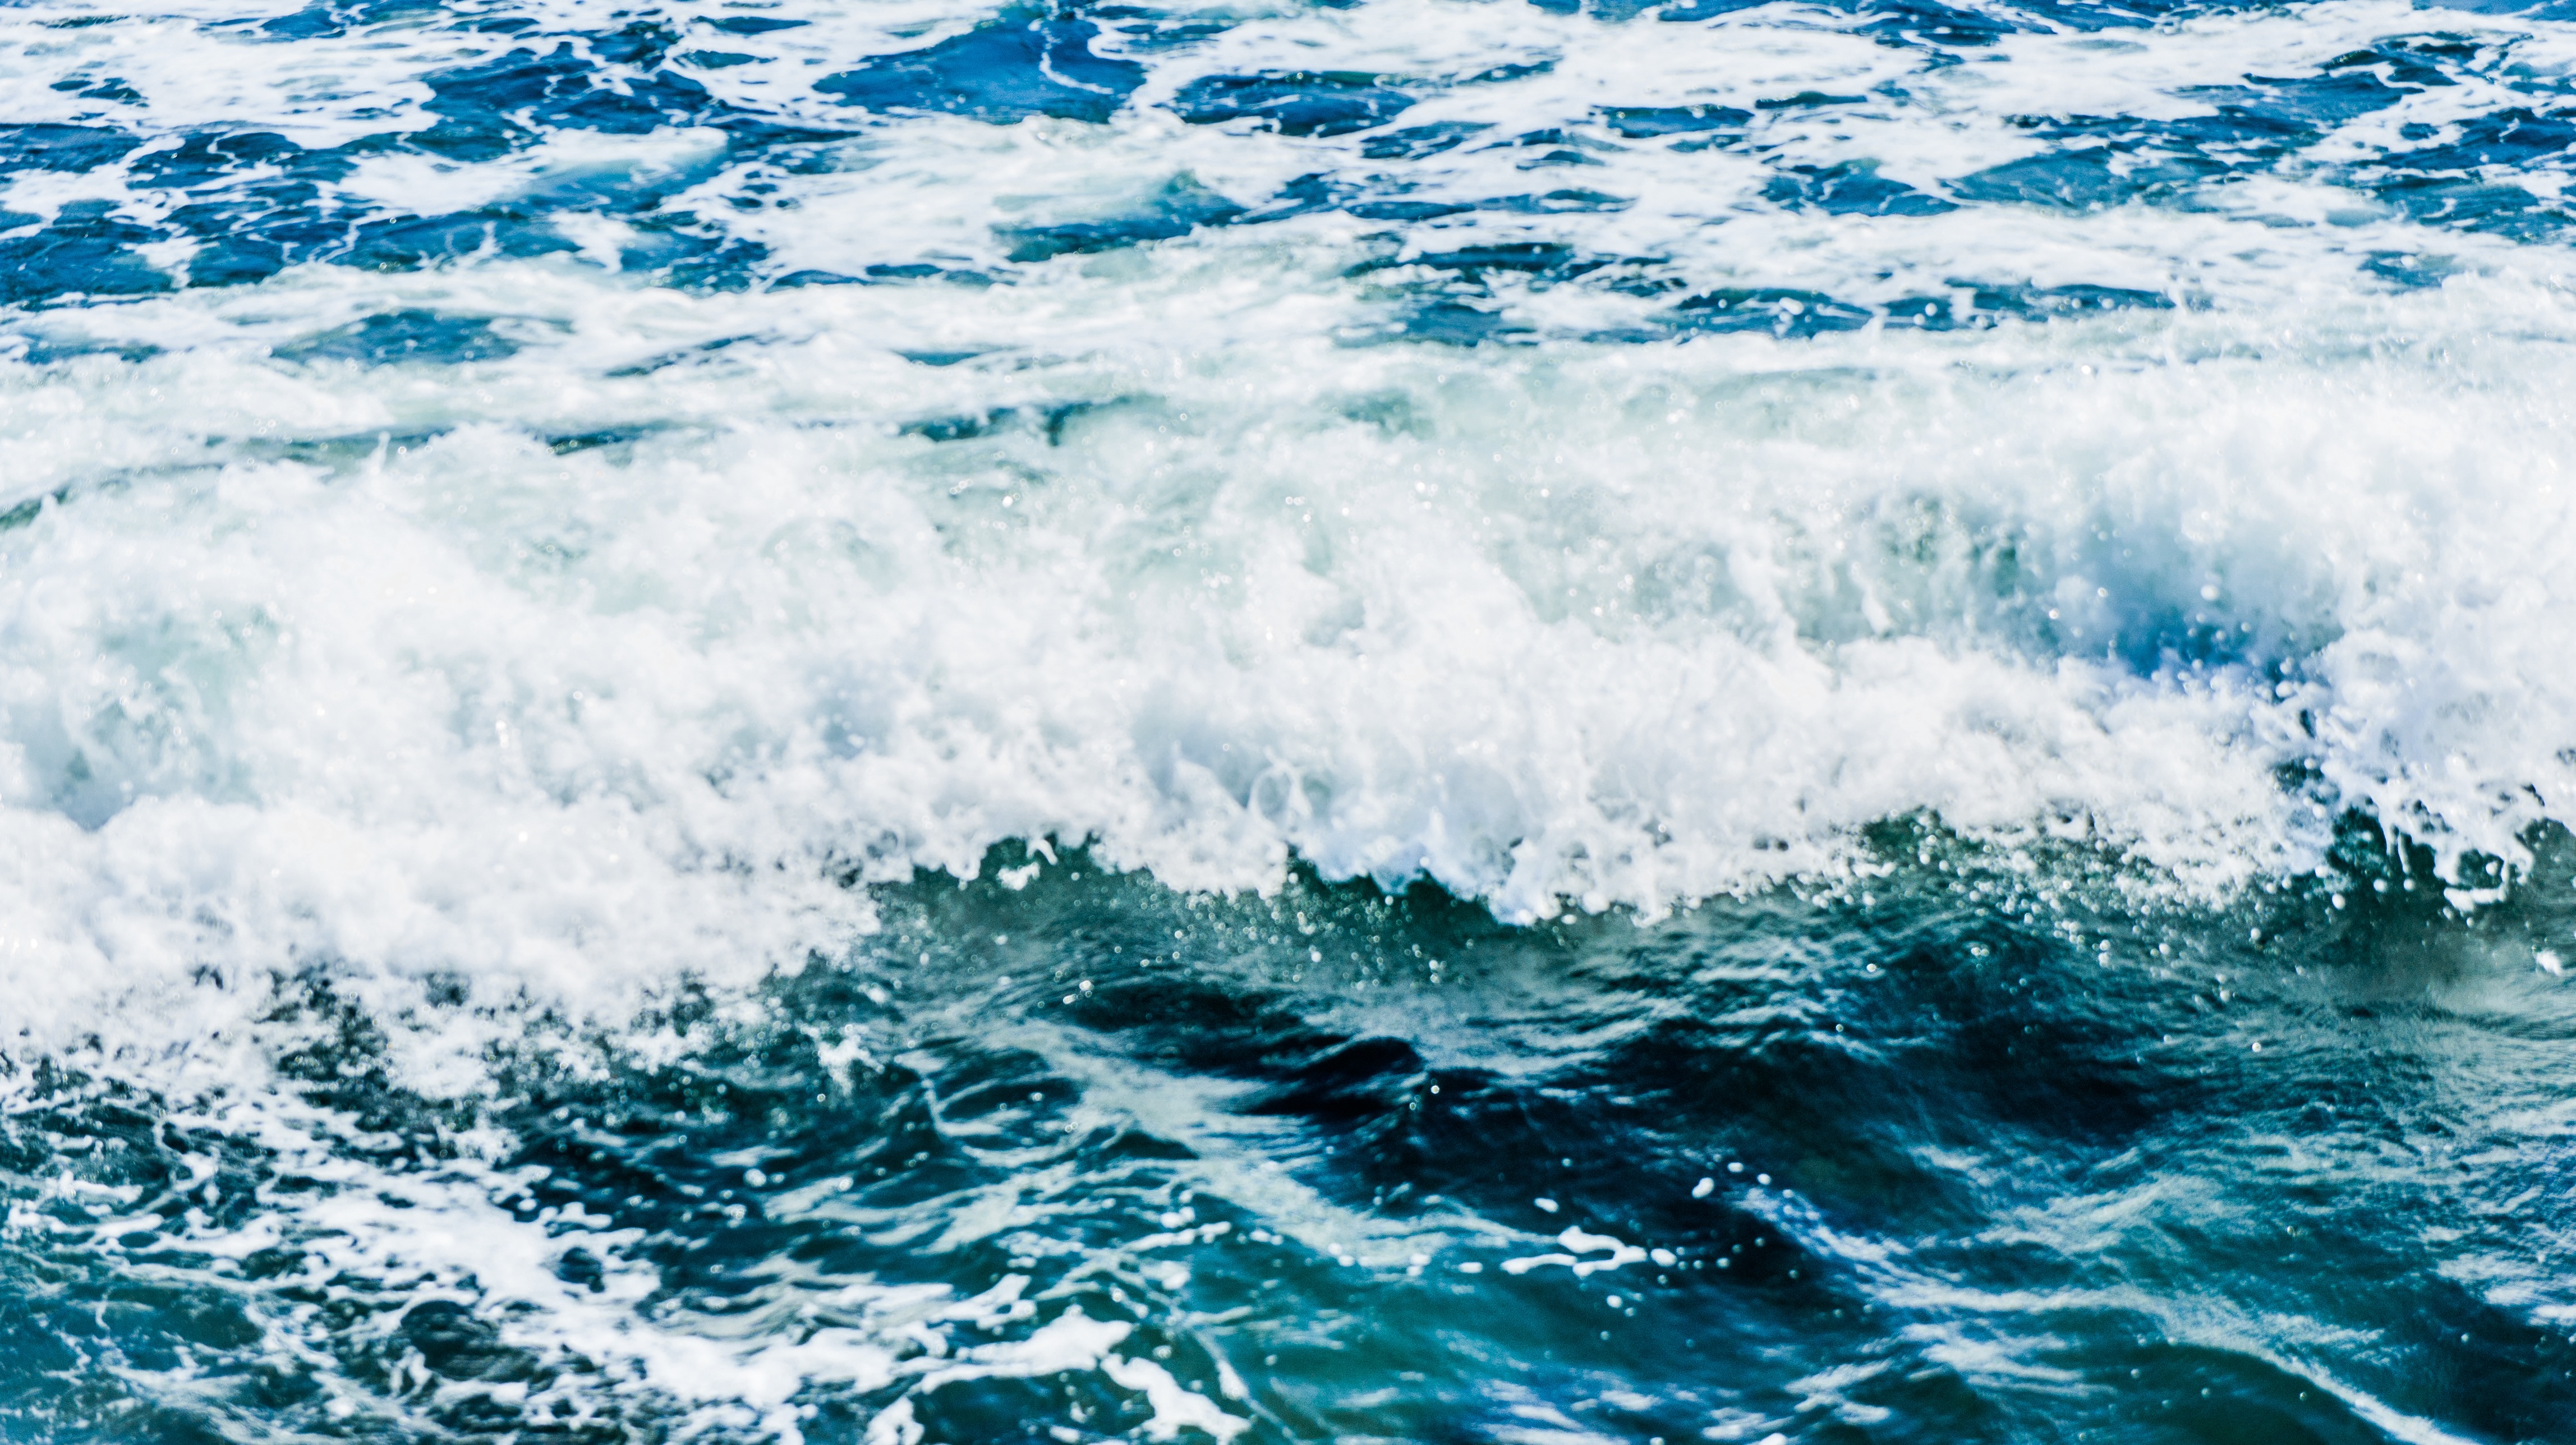
sea, coast, water, ocean, shore, wave, wind, rapid, wind wave